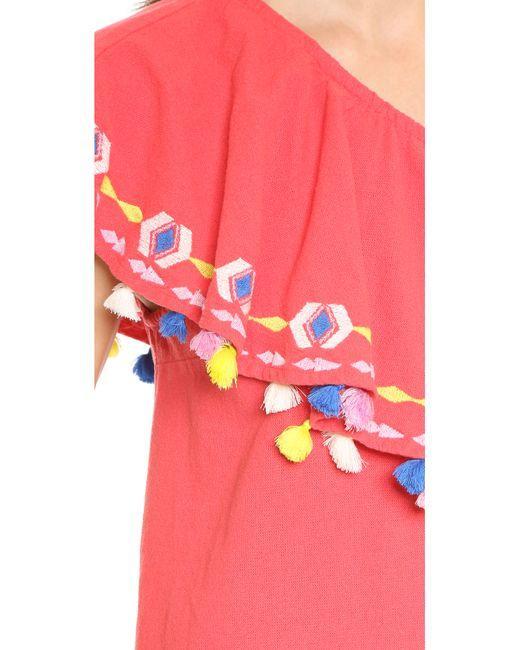
rosa lässiges Top mit Quastendetails